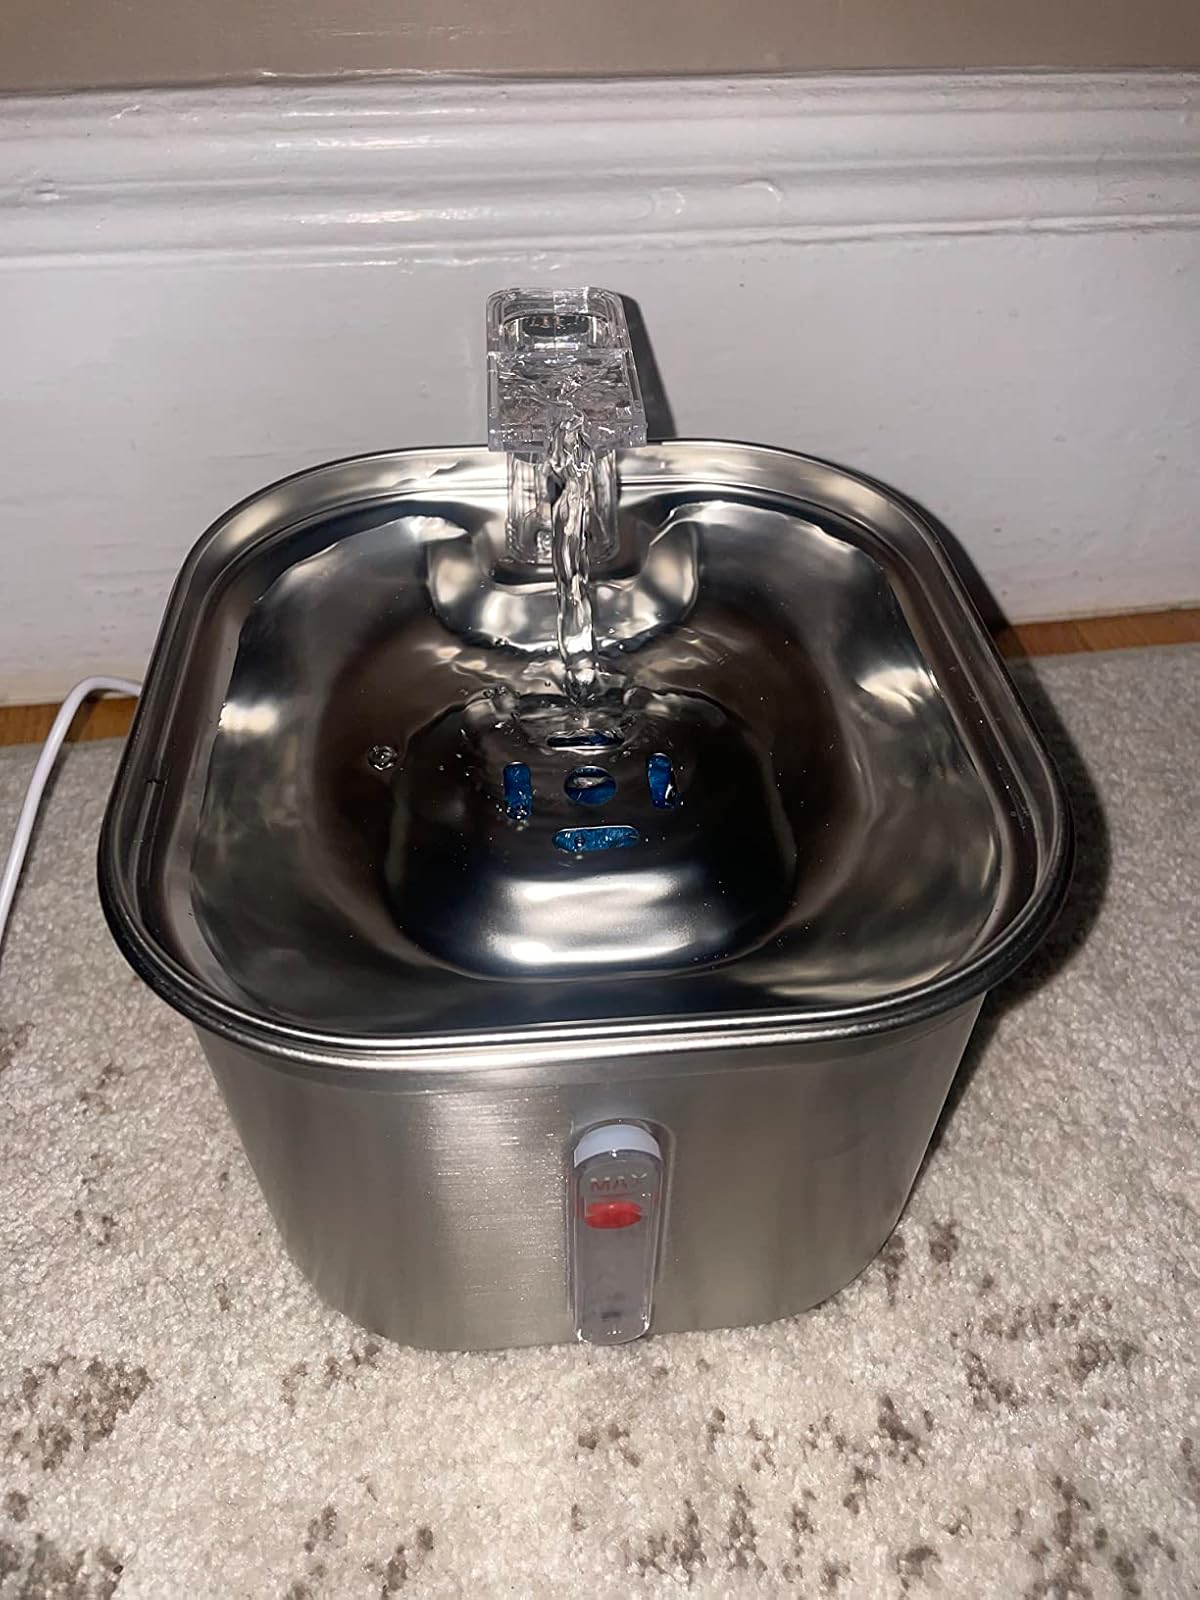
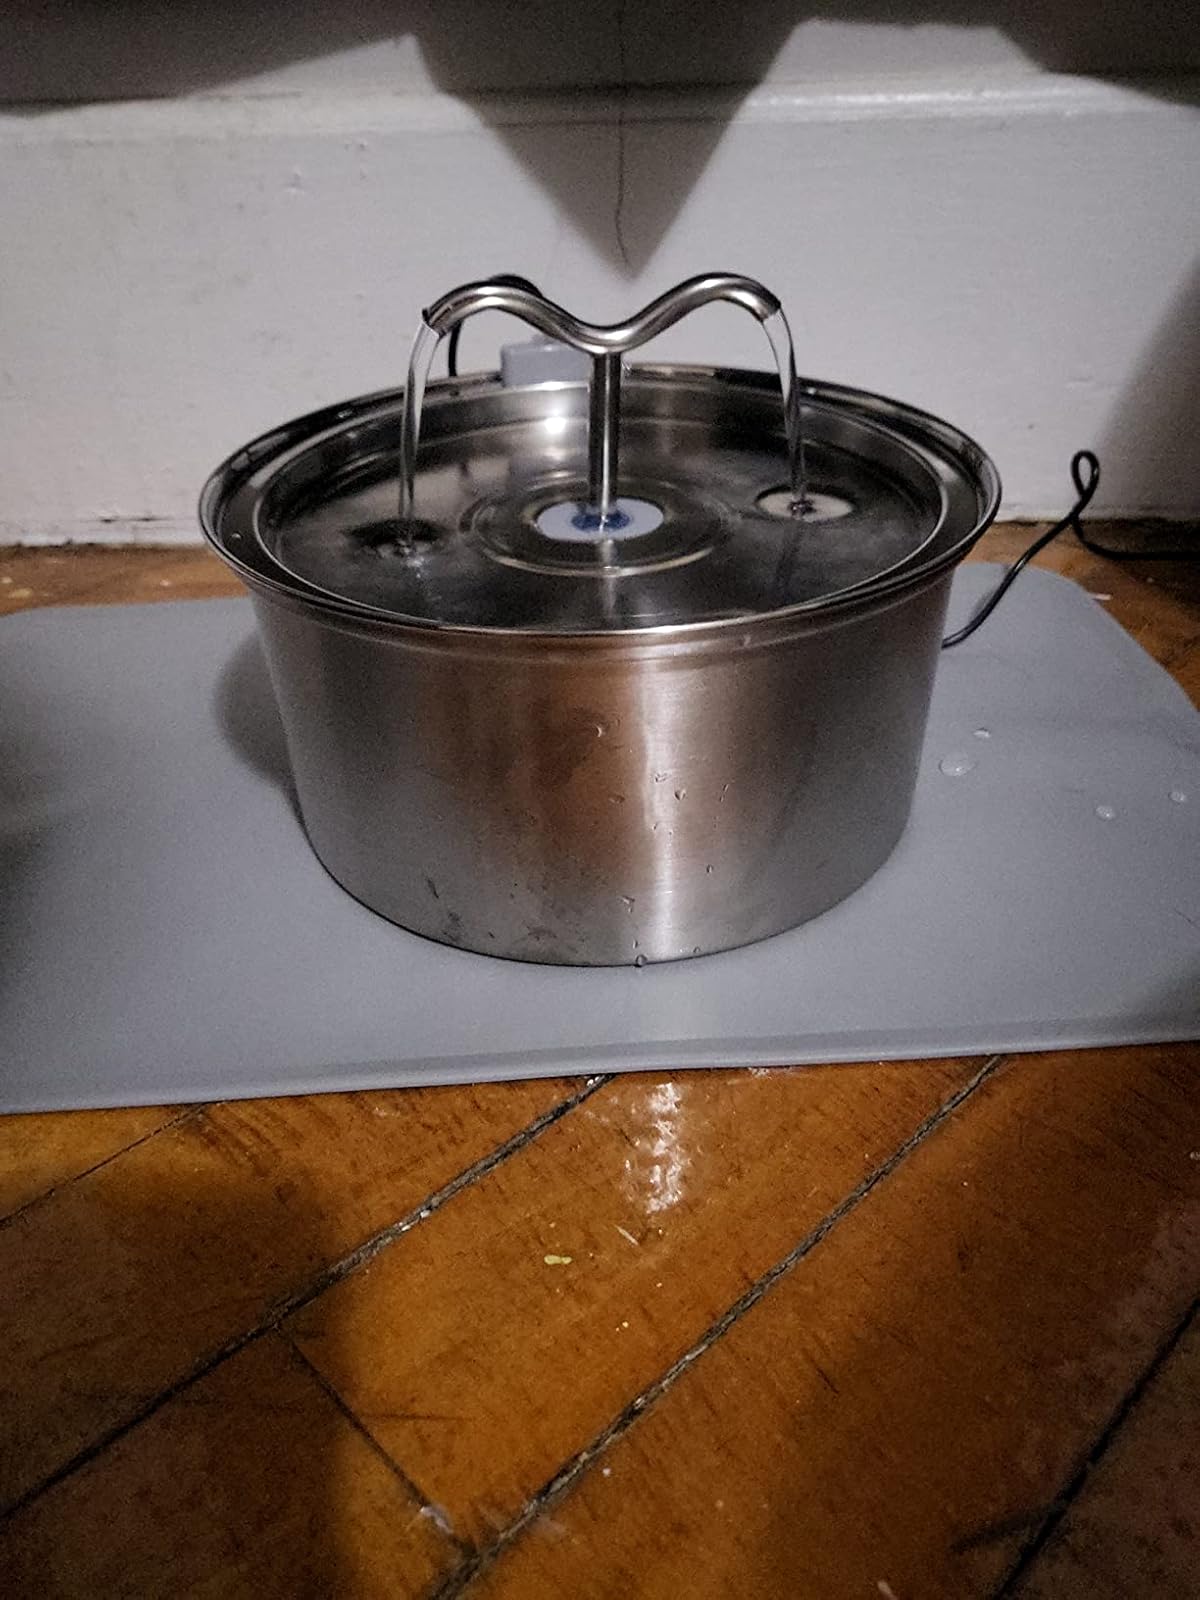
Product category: items_bowl
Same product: no